Argentine Federal Police

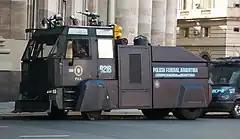
Riot control vehicle of the Policía Federal, Buenos Aires, 2008

The Argentine Federal Police ( or PFA) is the national civil police force of the Argentine federal government. The PFA has detachments throughout the country. Until January 1, 2017, it also acted as the local law enforcement agency in the capital, Buenos Aires.